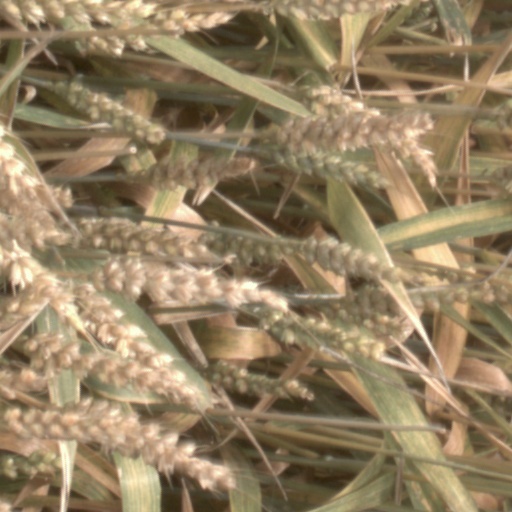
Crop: wheat